Michael of Hungary

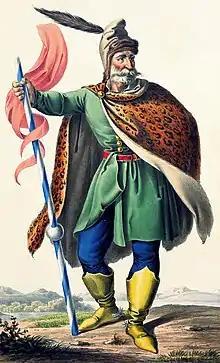
19th-century lithography by Josef Kriehuber

Michael (after 960–995 or "" 997) was a member of the House of Árpád, a younger son of Taksony, Grand Prince of the Hungarians. Most details of his life are uncertain. Almost all kings of Hungary after 1046 descended from him.